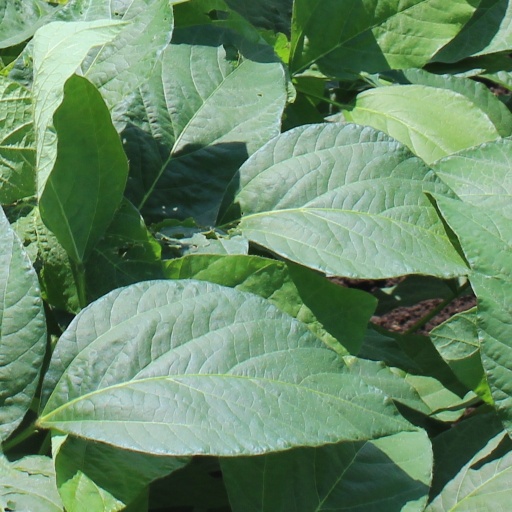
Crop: soybean